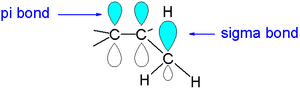
En chimie organique, l’hyperconjugaison est l'interaction des électrons d'une liaison σ avec une orbitale adjacente ou partiellement remplie, si c'est une orbitale p antiliante, une orbitale antiliante, une orbitale π ou une orbitale π saturée, formant ainsi une orbitale moléculaire élargie qui augmente la stabilité du système.